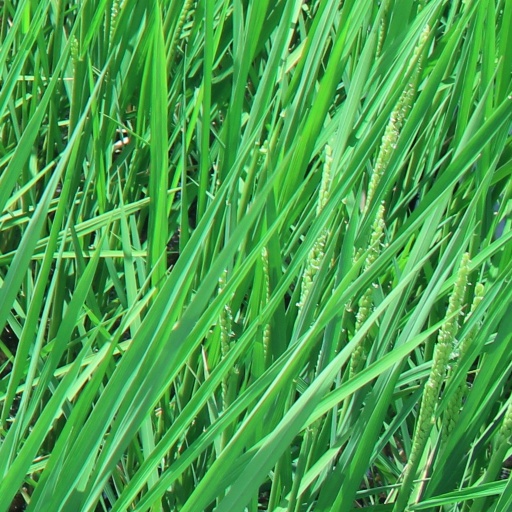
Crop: rice